Chris Berman

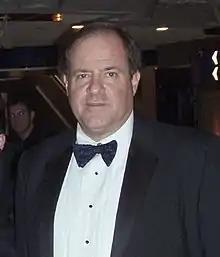
Berman in 2007

Christopher James Berman (born May 10, 1955), nicknamed "Boomer", is an American sportscaster. He has been an anchor for "SportsCenter" on ESPN since 1979, joining a month after its initial launch, and hosted the network's "Sunday NFL Countdown" program from 1985 to 2016 and "NFL Primetime" from 1987 to 2005 and since 2019. He has also anchored "Monday Night Countdown", U.S. Open golf, the Stanley Cup Finals, and other programming on ESPN and ABC Sports. Berman calls play-by-play of select Major League Baseball games for ESPN, which included the Home Run Derby until 2016.